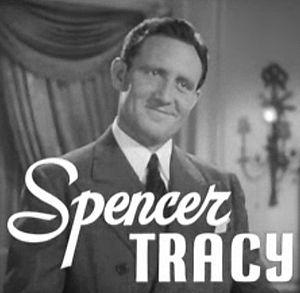
Une fine mouche est un film américain de Jack Conway, sorti en 1936.
Pilote d'essai est un film américain réalisé par Victor Fleming, sorti en 1938.
On a volé les perles Koronoff est un film américain de Sam Wood, sorti en 1935.